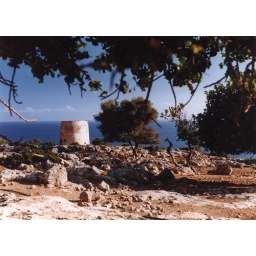
taken walking along the coast from Lutros in southern crete